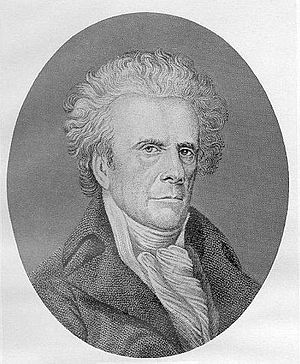
Johann Schweighäuser
Johann Schweighäuser var en tysk filolog.